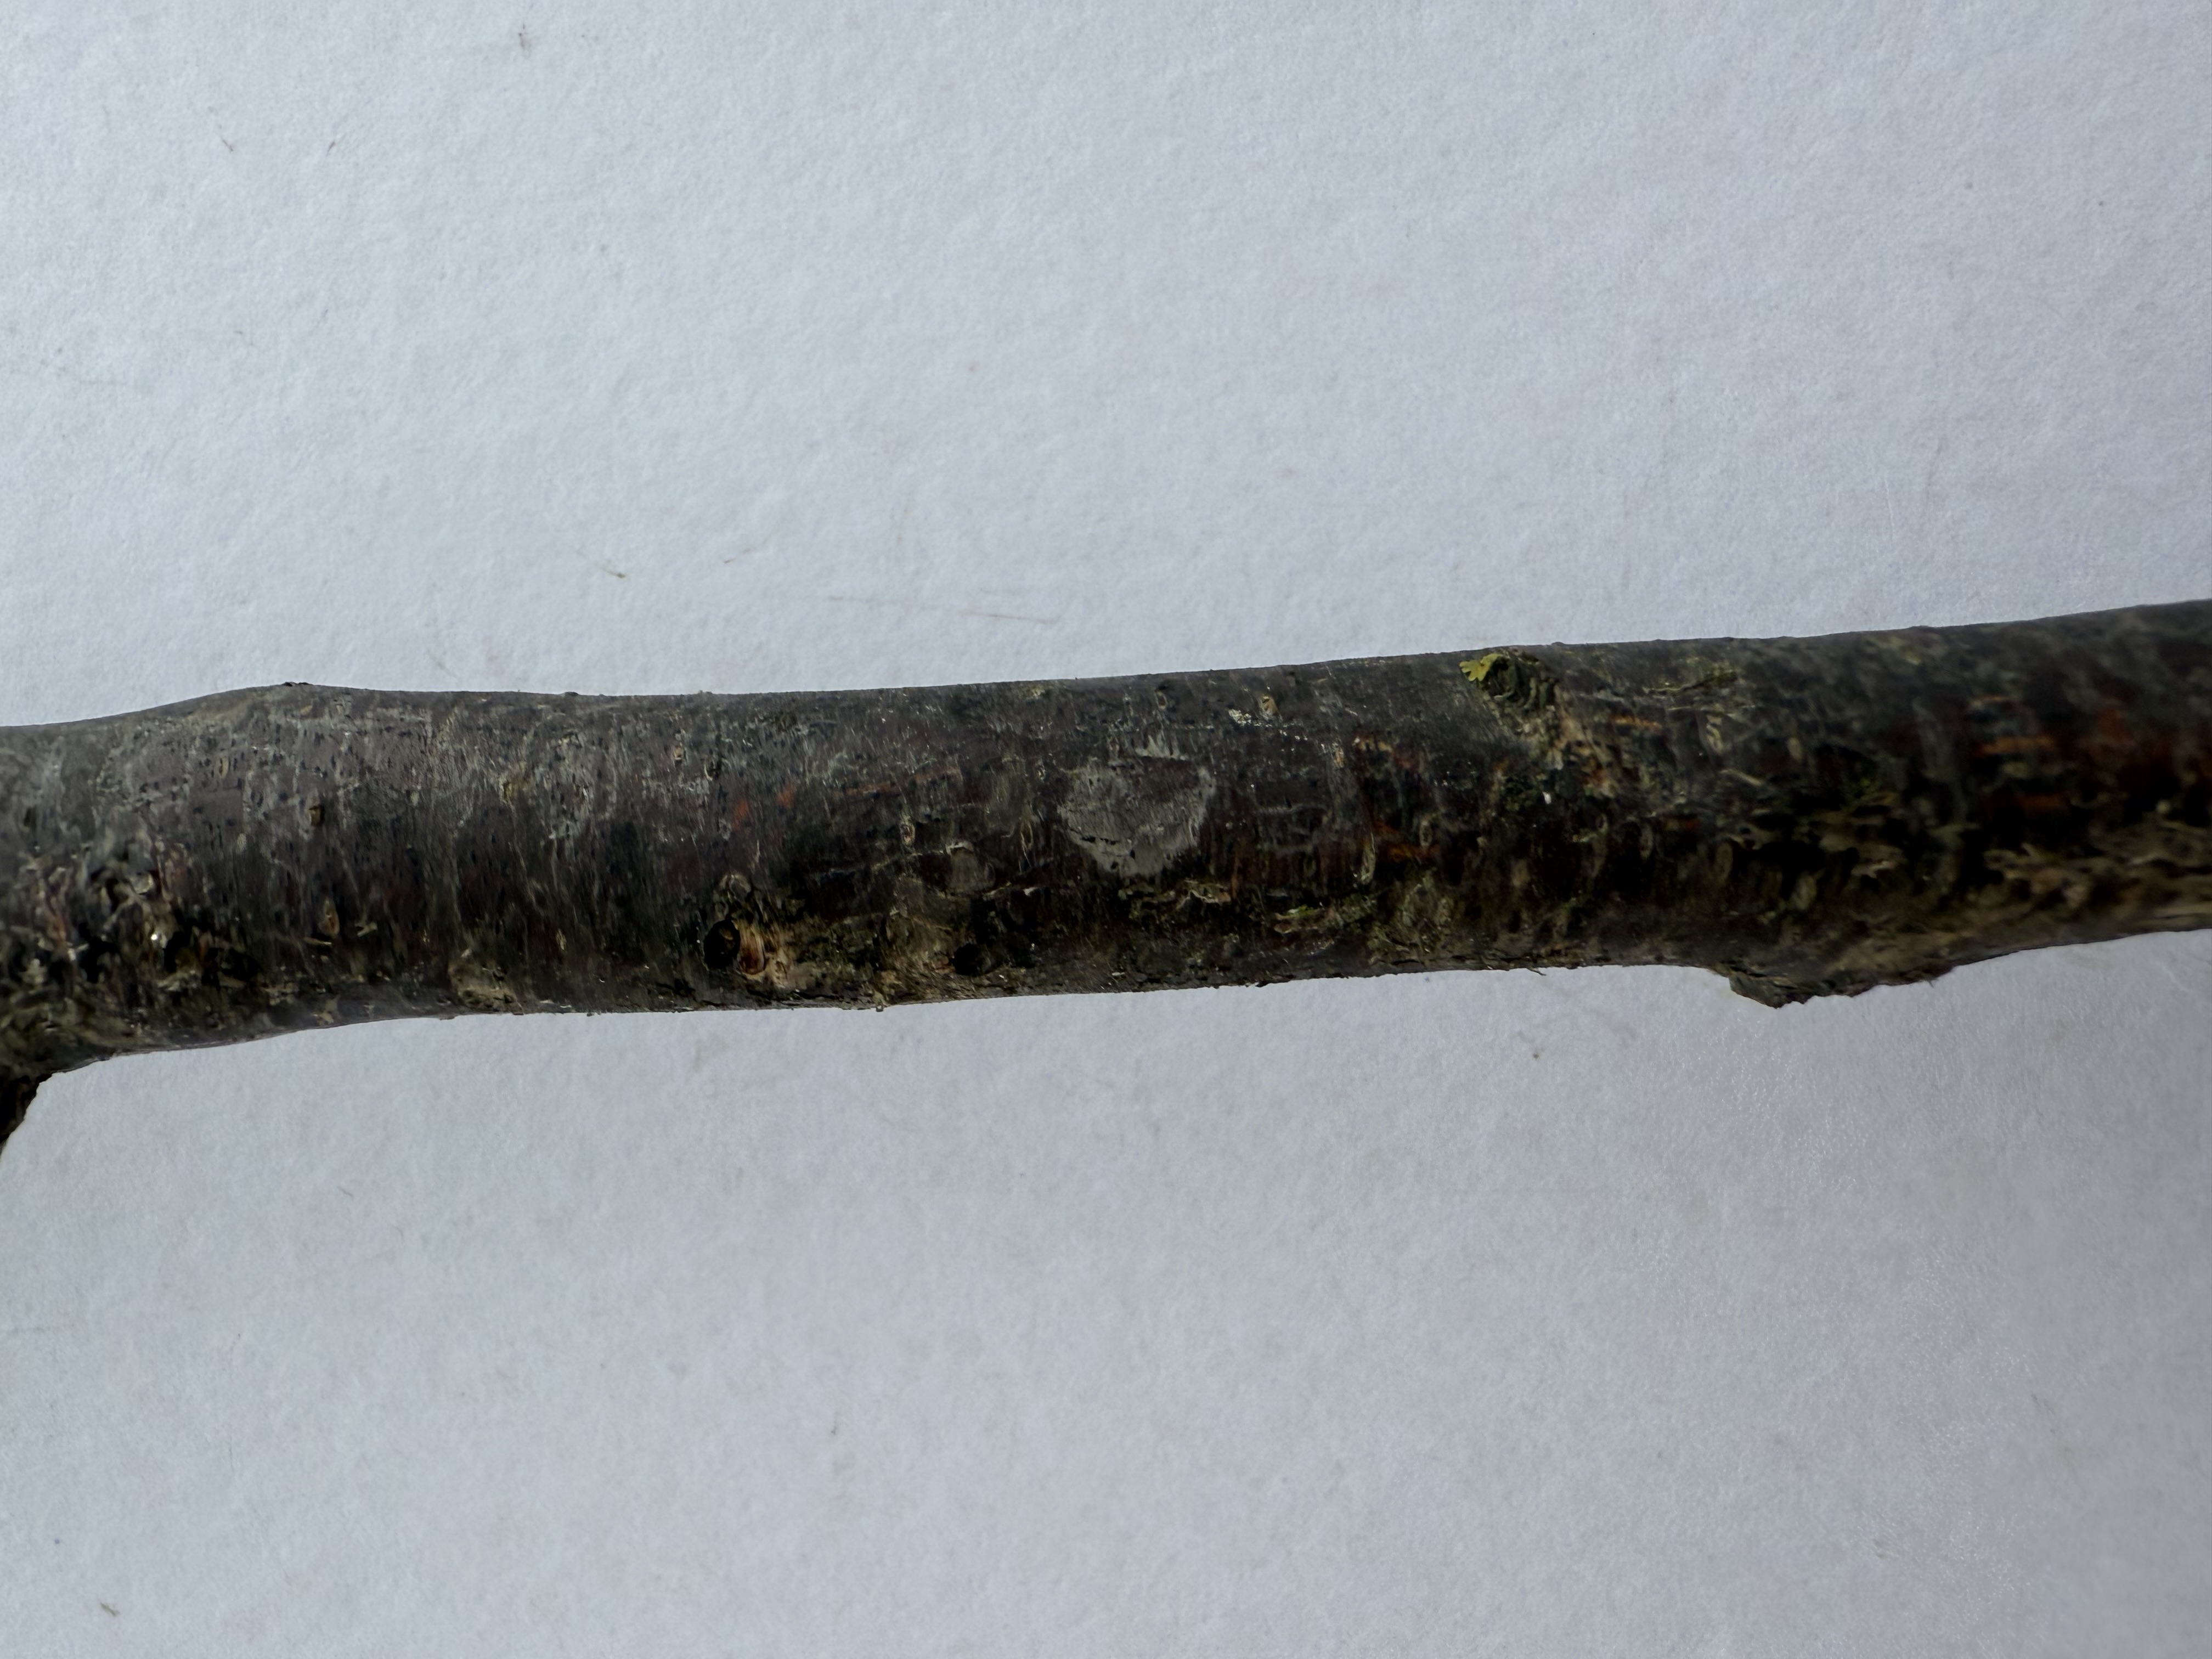
Variety: Murdum Plum